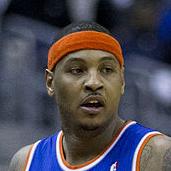
Age: 28